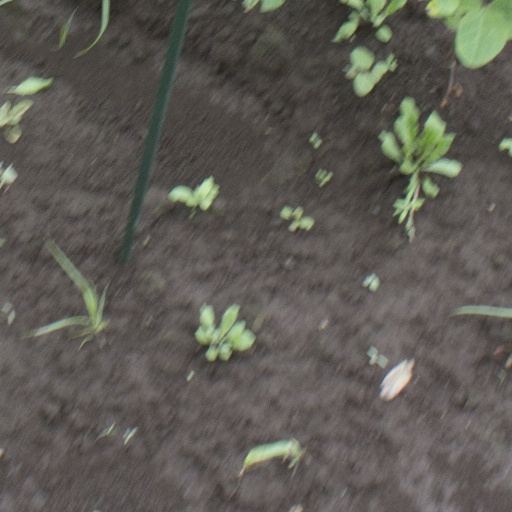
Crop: soybean